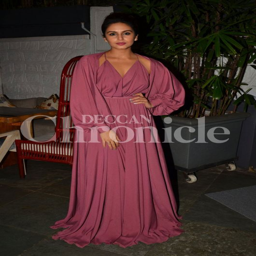
actor wore a dramatic gown with drapes .